Strzmiele

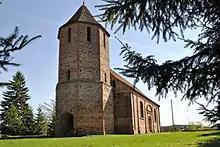

Strzmiele is a village in the administrative district of Gmina Radowo Małe, within Łobez County, West Pomeranian Voivodeship, in north-western Poland. It lies approximately east of Radowo Małe, west of Łobez, and north-east of the regional capital Szczecin.